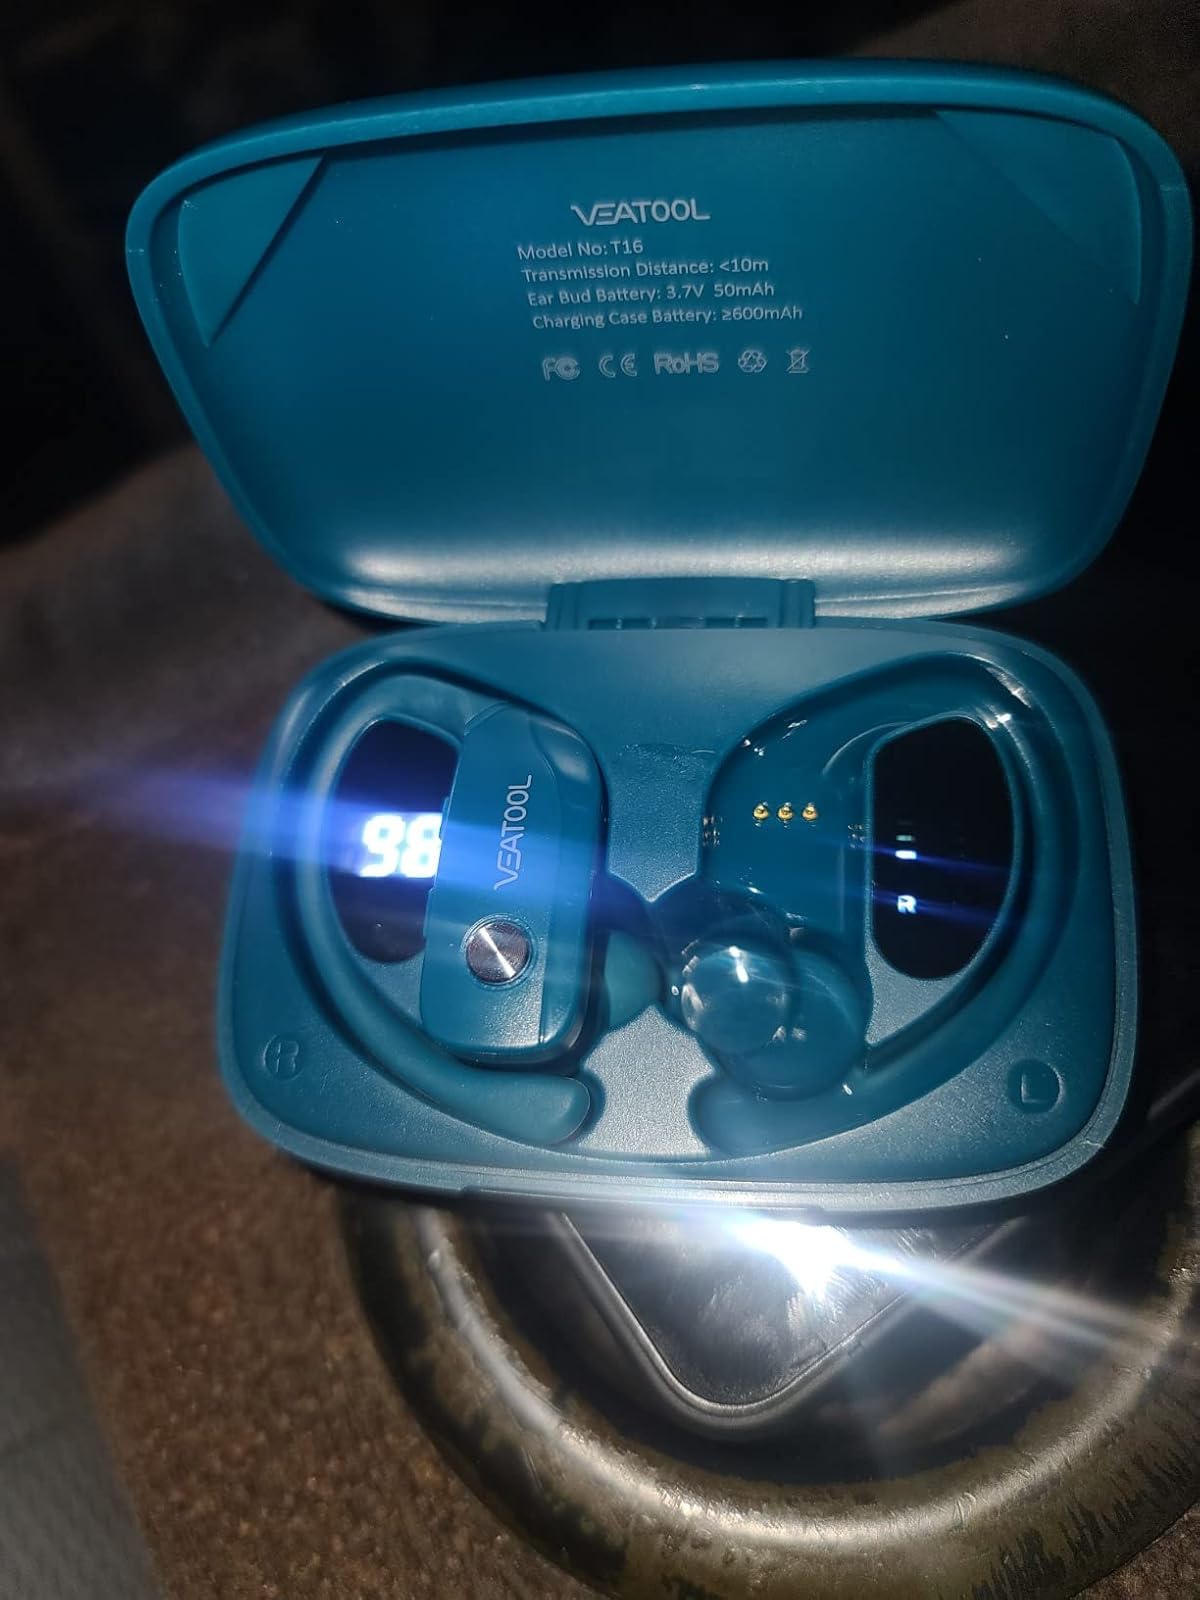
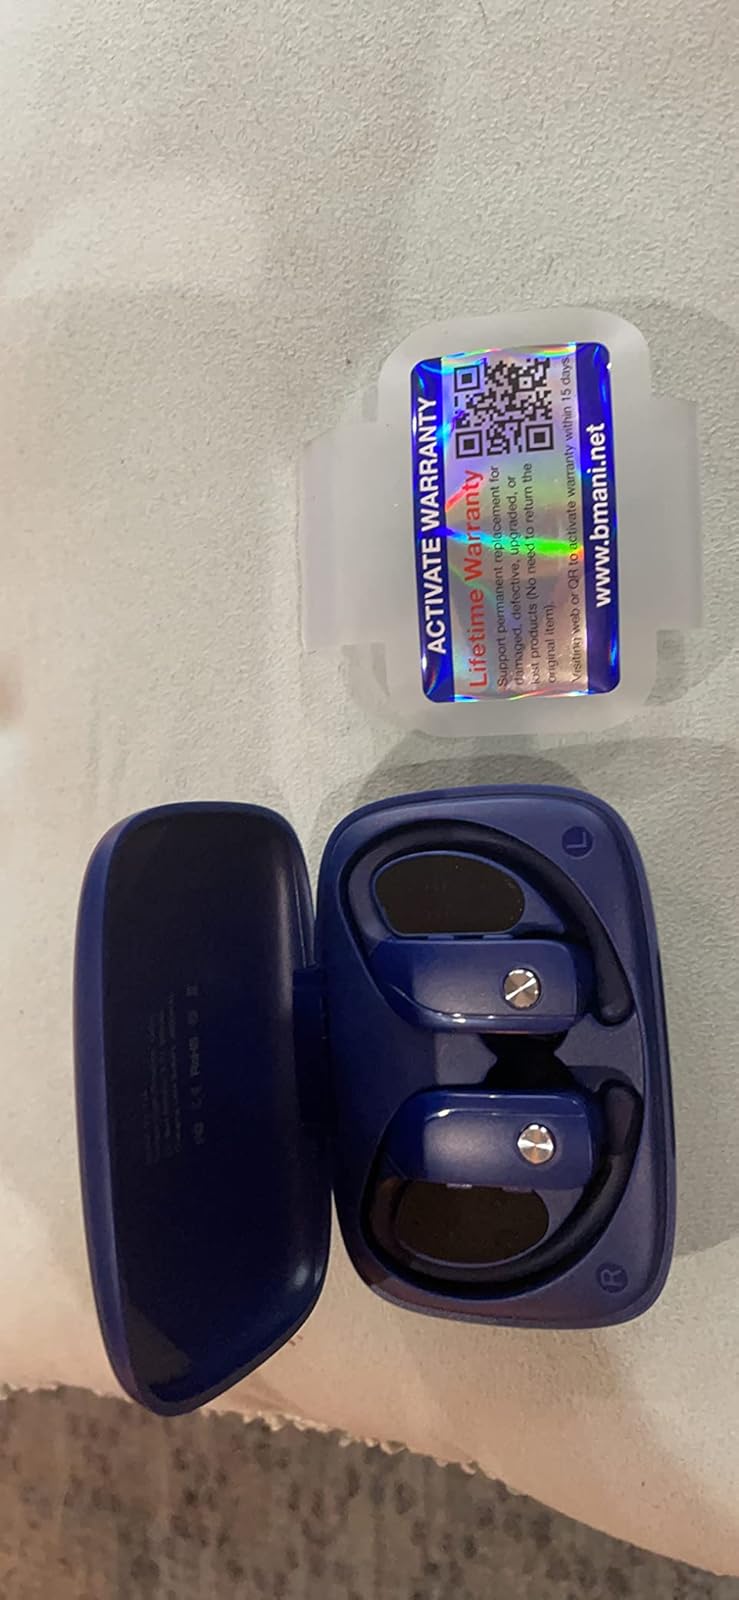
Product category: earbuds
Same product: no